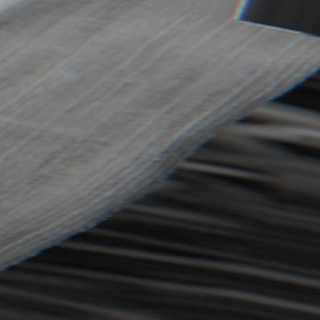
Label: sugarcane_bacterial_blight